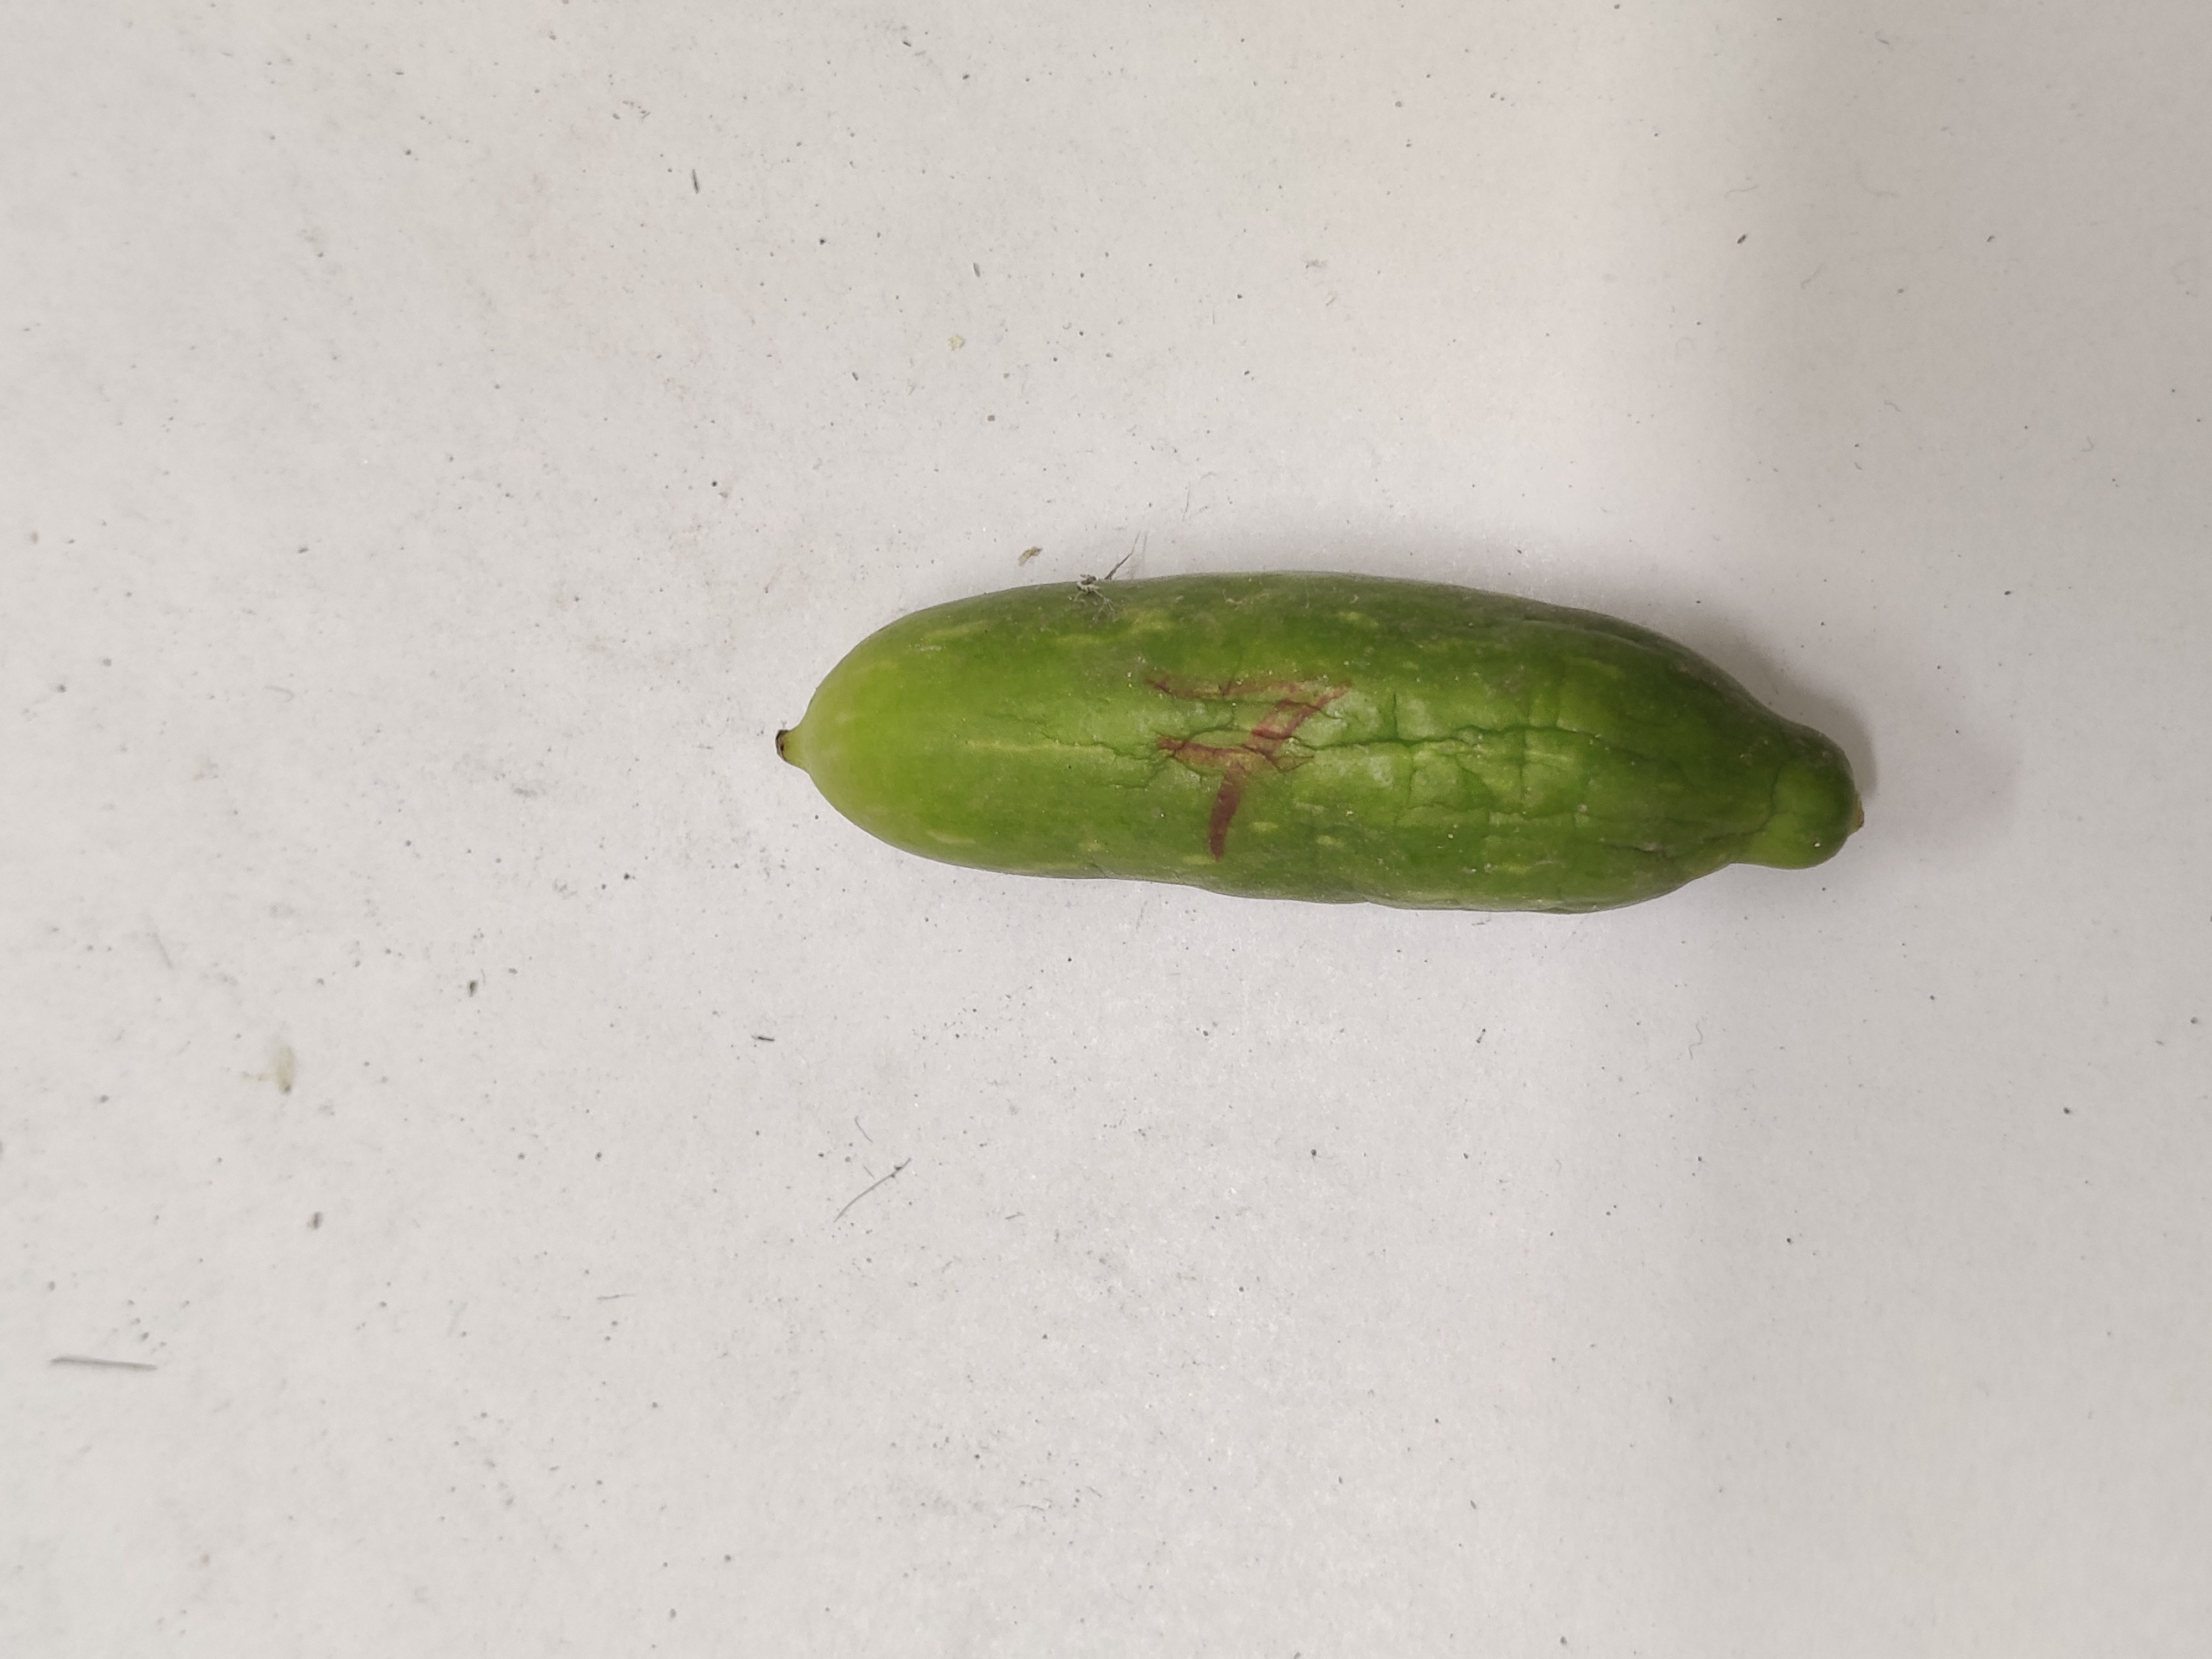
Crop: Ivy Gourd
Condition: Severely Damaged